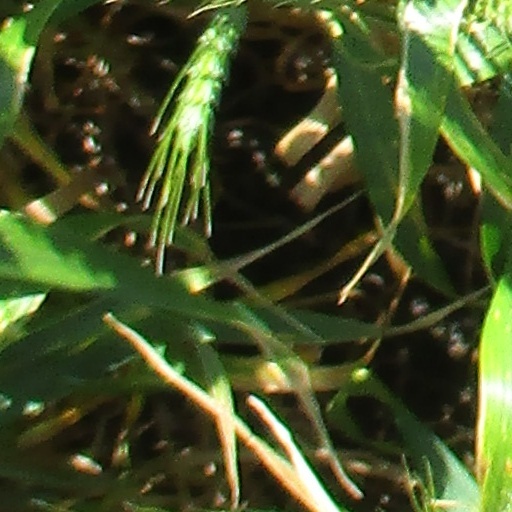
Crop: wheat